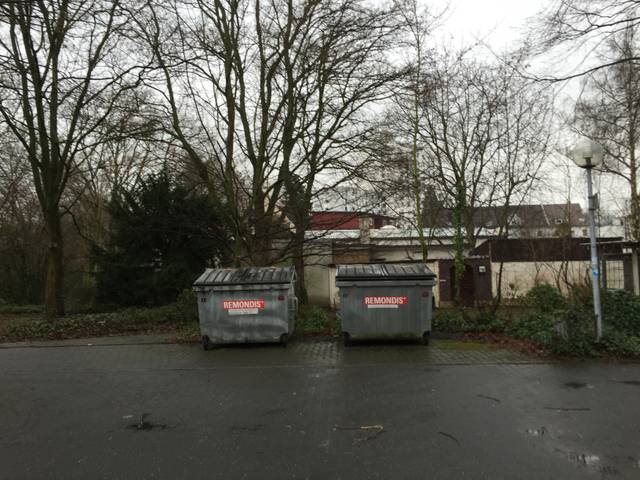
Region: Germany
Coordinates: 50.751, 7.098